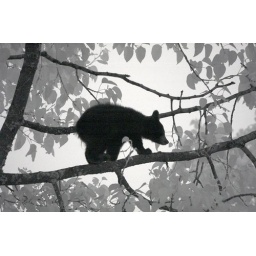
twin was in a tree also, and mom on the ground working on catching some sockeye salmon